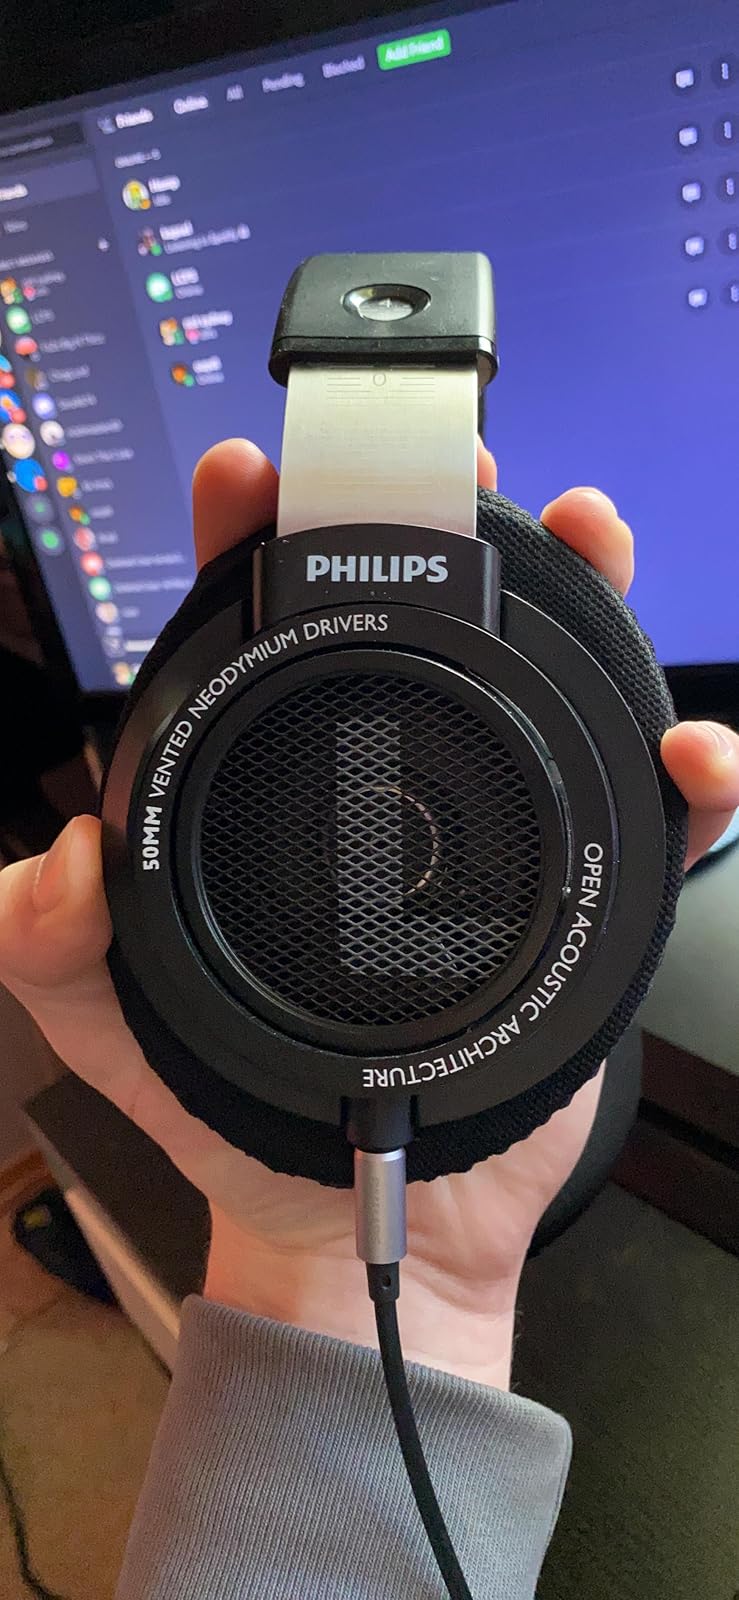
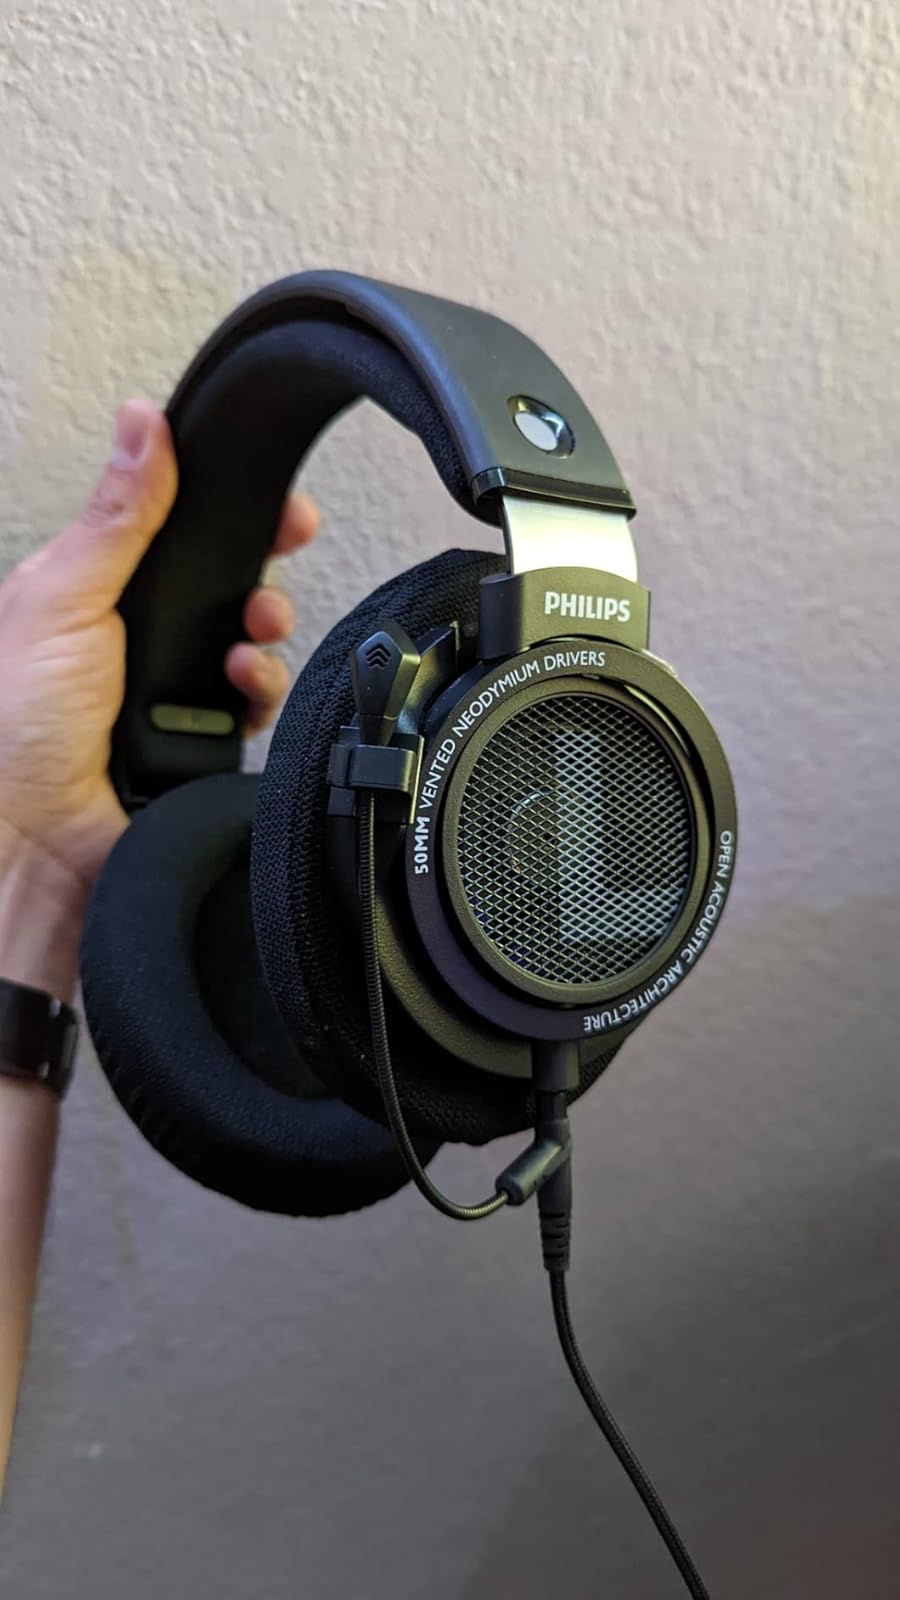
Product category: headphones
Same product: yes